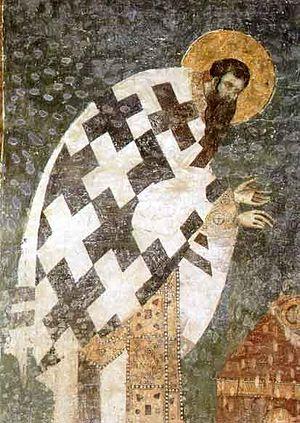
L'école serbo-byzantique ou style serbo-byzantin est une école d'architecture et de peinture qui a fleuri en Serbie de la fin du XIIIᵉ siècle à la fin du XIVᵉ siècle. Au-delà de cette période, elle a continué d'influencer l'architecture serbe et notamment l'architecture néo-byzantine serbe des XIXᵉ et XXᵉ siècles.